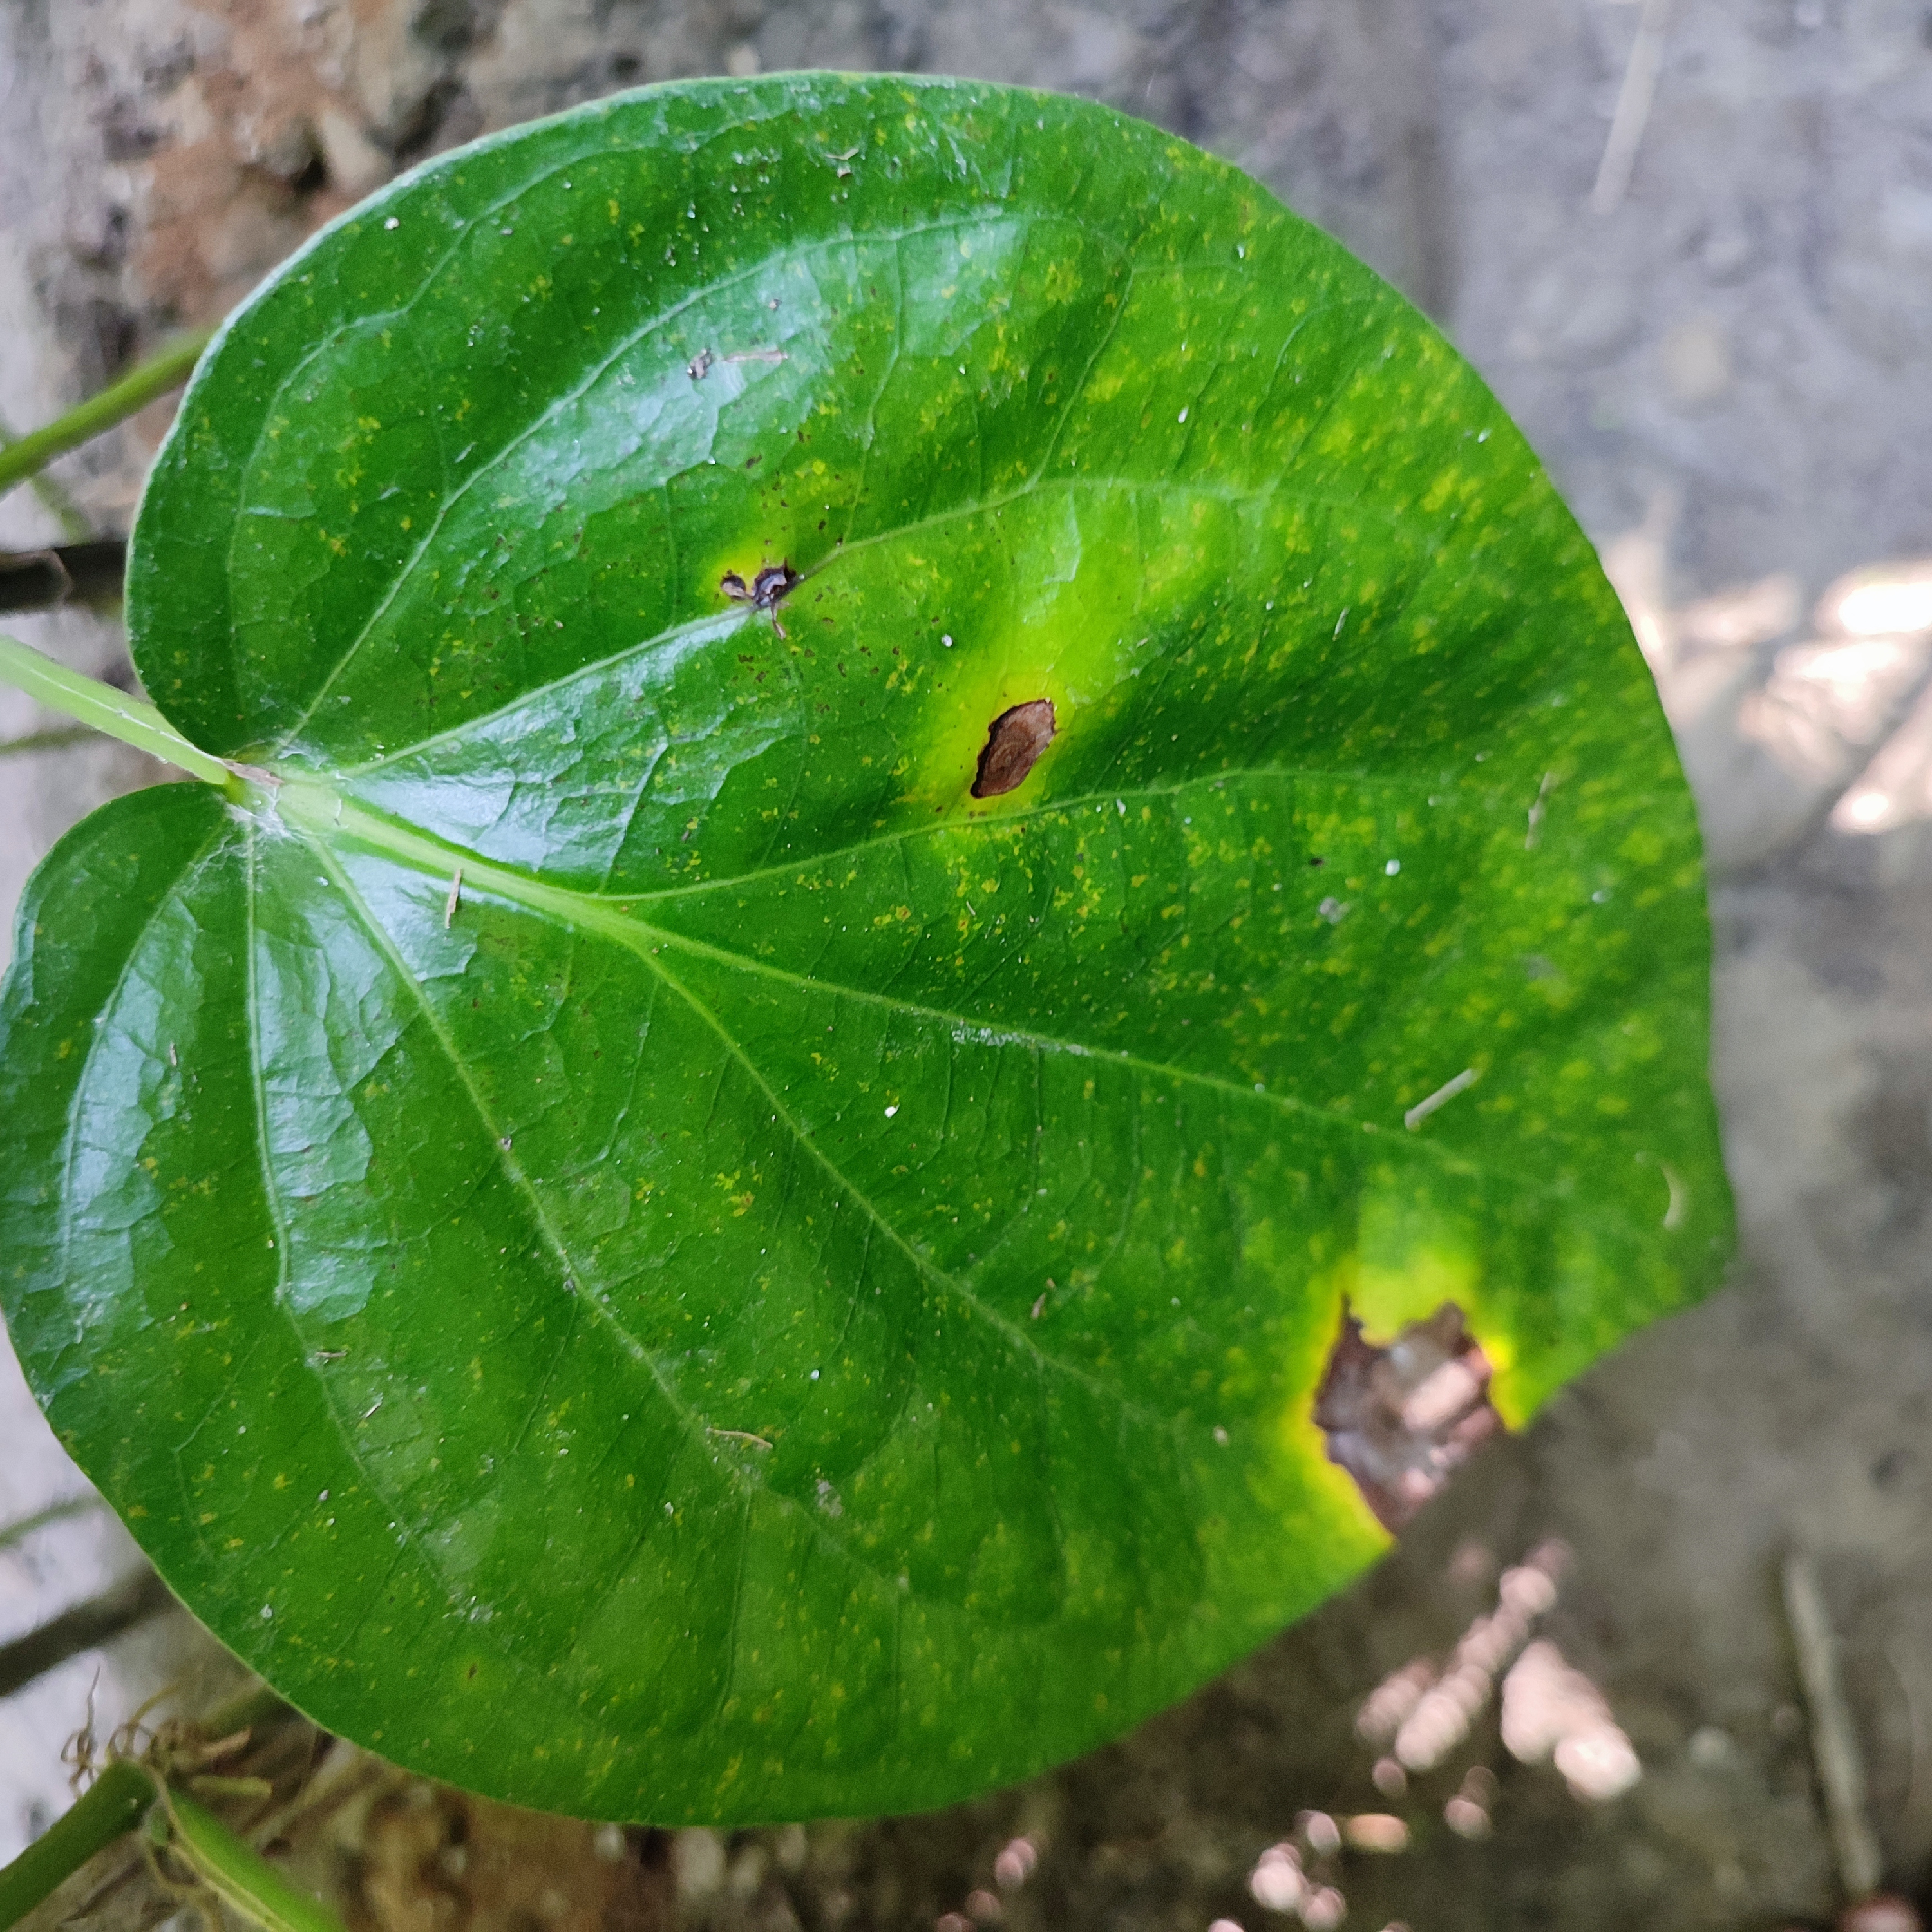
Label: Bacterial_Leaf_Disease